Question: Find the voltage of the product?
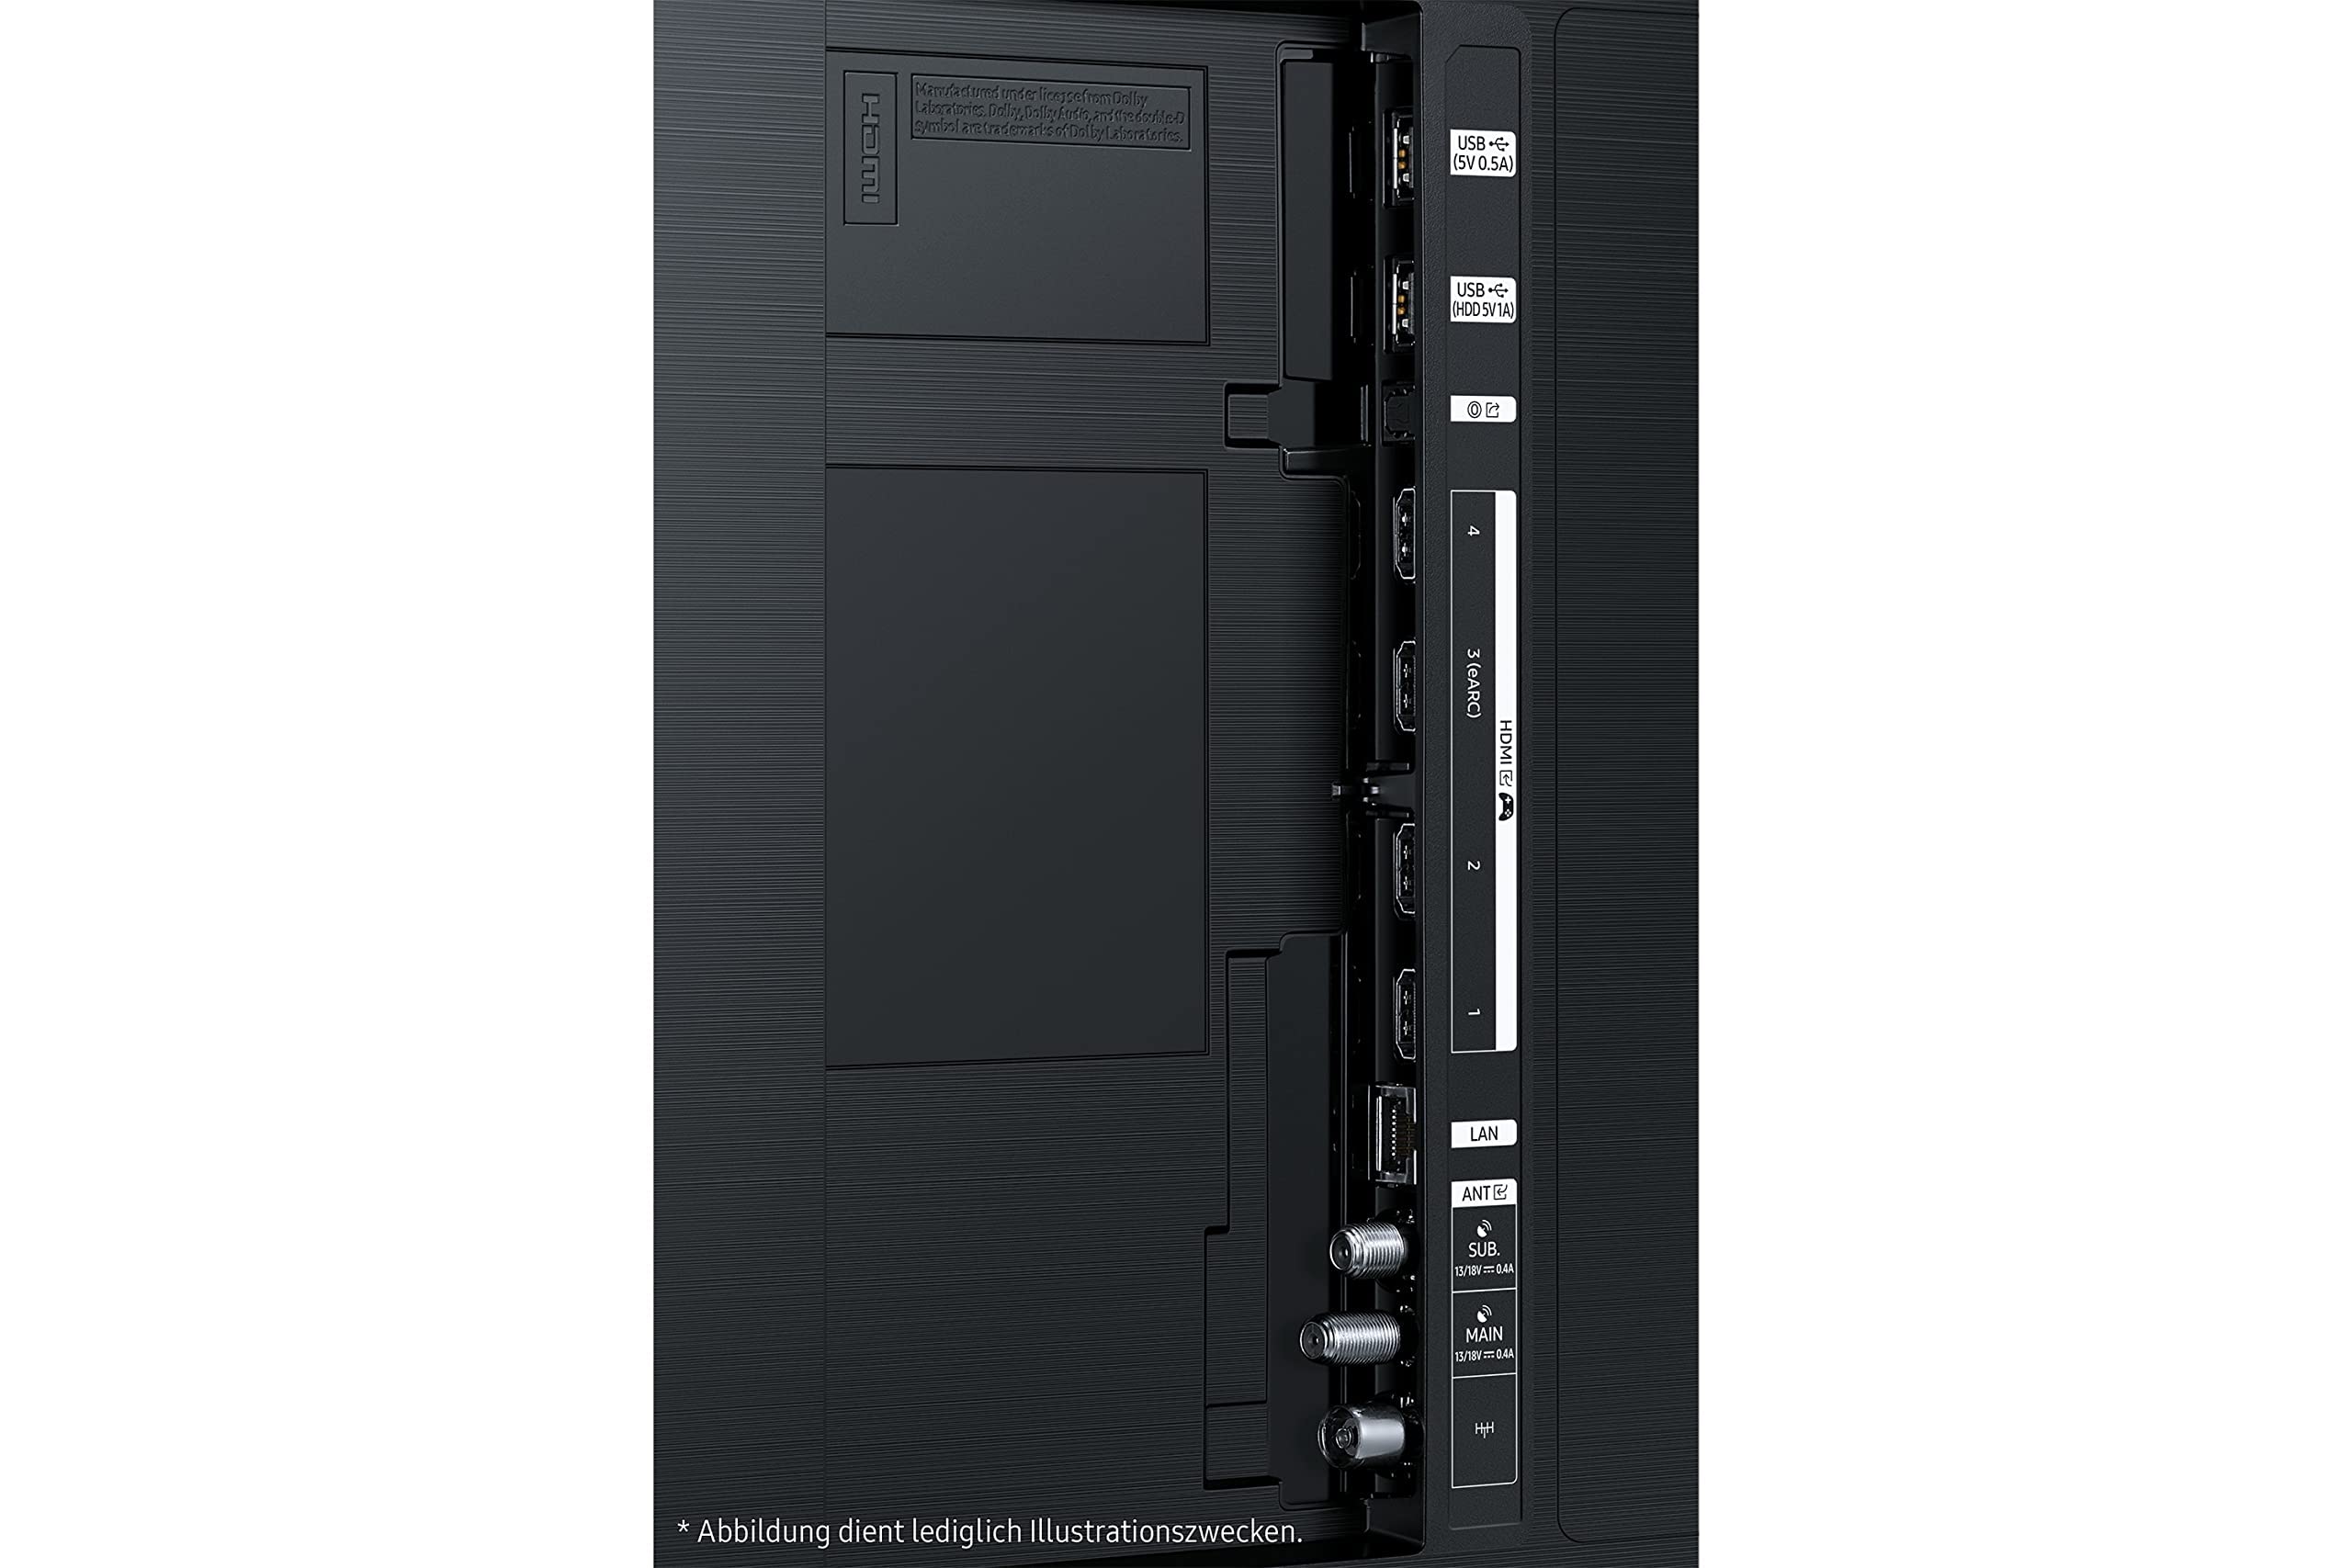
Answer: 5.0 volt